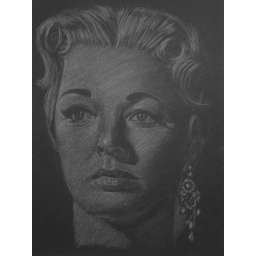
Actress Eleanor Parker in white pencil on black paper